1922 Pittsburgh Panthers football team

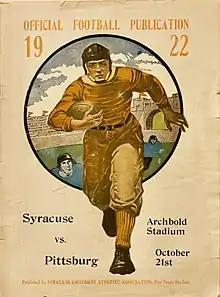
Program for October 21, 1922 Syracuse vs. Pitt game

After losing two games in a row at home, the Panthers rode the train to Syracuse for their fourth game of the season. The Post-Gazette noted: "Syracuse has a veteran combination again this year and the men have been pointed right along for the Panther meeting. Syracuse is more eager to defeat Pitt than any other team it meets." Third year coach Chick Meehan had his Syracuse eleven sitting 3–0–1 on the season. The Orange had out scored their opponents 109–7 and their only hiccup was a 0 to 0 tie with Brown. The Syracuse lineup contained two All-Americans – tackle Pappy Waldorf and center Frank Culver.